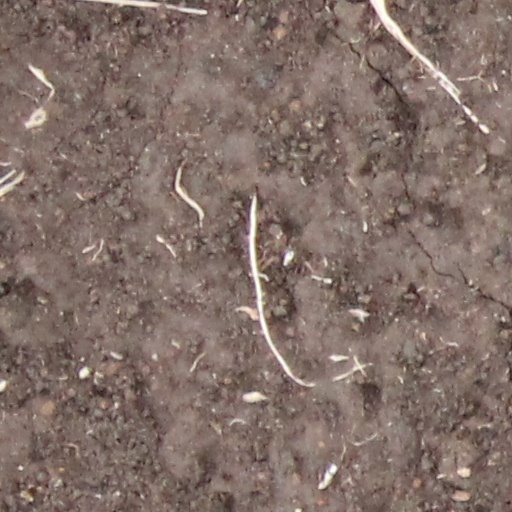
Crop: wheat